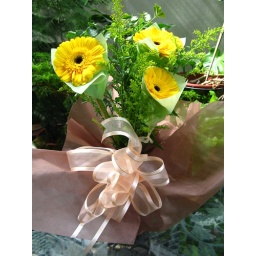
Tied it up with the paper and the bow around the bouquet